Willamette Bearcats

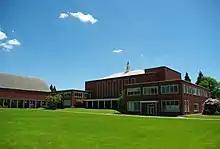
The Quad, former site of Sweetland Field

From 1923 until 1974 the basketball team played home games at the Willamette Gymnasium, now the Theatre Playhouse. The men's team won or shared the conference title in 1949 to 1952, and 1958 to 1960.